Afro-Bolivians

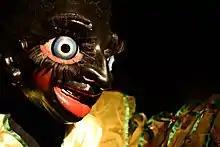
An example of a traditional Afro-Bolivian saya mask.

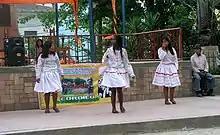
An Afro-Bolivian girl in traditional clothing dancing saya in Coroico.

Their move occurred during the year 1827 (although its enforcement being postponed to 1851), The indigenous Aymara people and mestizos lived in the Yungas before the Afro-Bolivians.